Congolese rumba

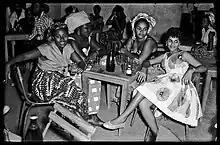
Women in a Congolese rumba barroom

Opika, which means "hold steady", or "stand firm" in Lingala, was another pioneering record label in the Belgian Congo. It played a critical role in recording and promoting Congolese rumba as well as music from other countries such as Cameroon and Ghana. The label was founded in 1949 by two Jewish entrepreneurs, Gabriel Moussa Benatar and Joseph Benatar, originally from the island of Rhodes in Greece. Initially established under the name Éditions Musicales, the label was first called Kina, a term meaning "dancing" in Kikongo. This early name, however, became the subject of a legal dispute. Ngoma claimed prior ownership of the term "Kina" (as in "Kina Ngoma", meaning "playing the tam-tam" in Kikongo) dating back to its founding in 1948. Following a court ruling in favor of Ngoma, the Benatar brothers rebranded their label as Opika in 1950. The new name was suggested by Camille Yambi, a close associate of the founders. The label assembled a roster of musicians under the collective name Bana Opika, who collaborated across group lines to produce recordings. Its first major recording featured singer Paul Mwanga, accordionist Crispin Loleka, and guitarist Michel Buta. One of Opika's early successes was Mwanga's "I Yaya Naboyi Monoko Ya Mobka", a song that would later be recognized as a Congolese music classic. Among Opika's most prominent artists was guitarist Zacharie Elenga, who formed a duo with singer Mwanga. Together, they recorded hit songs like "Henriette" and "Ondruwe", which had widespread commercial success in the Congo and across the broader region. British journalist and researcher Andy Morgan described Elenga's music as "wild and combustible", noting that he "became a youth hero, a musical revolutionary who helped to define a blueprint for Congolese rumba that still applies". Opika was also the first label to sign Joseph Athanase Tshamala Kabasele, popularly known as Le Grand Kallé, who would go on to form the band African Jazz. In 1955, Opika ceased operations. Its studio equipment was acquired by Greek publisher Dino Antonopoulos, who founded Éditions Esengo. Between 1957 and 1960, Esengo became the new hub for Congolese popular music, producing major orchestras such as Rock-a-Mambo, African Jazz, and Conga Jazz, which carried forward the momentum initiated by Opika.